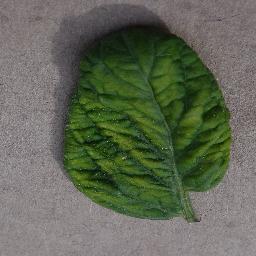
Label: Tomato___Tomato_Yellow_Leaf_Curl_Virus